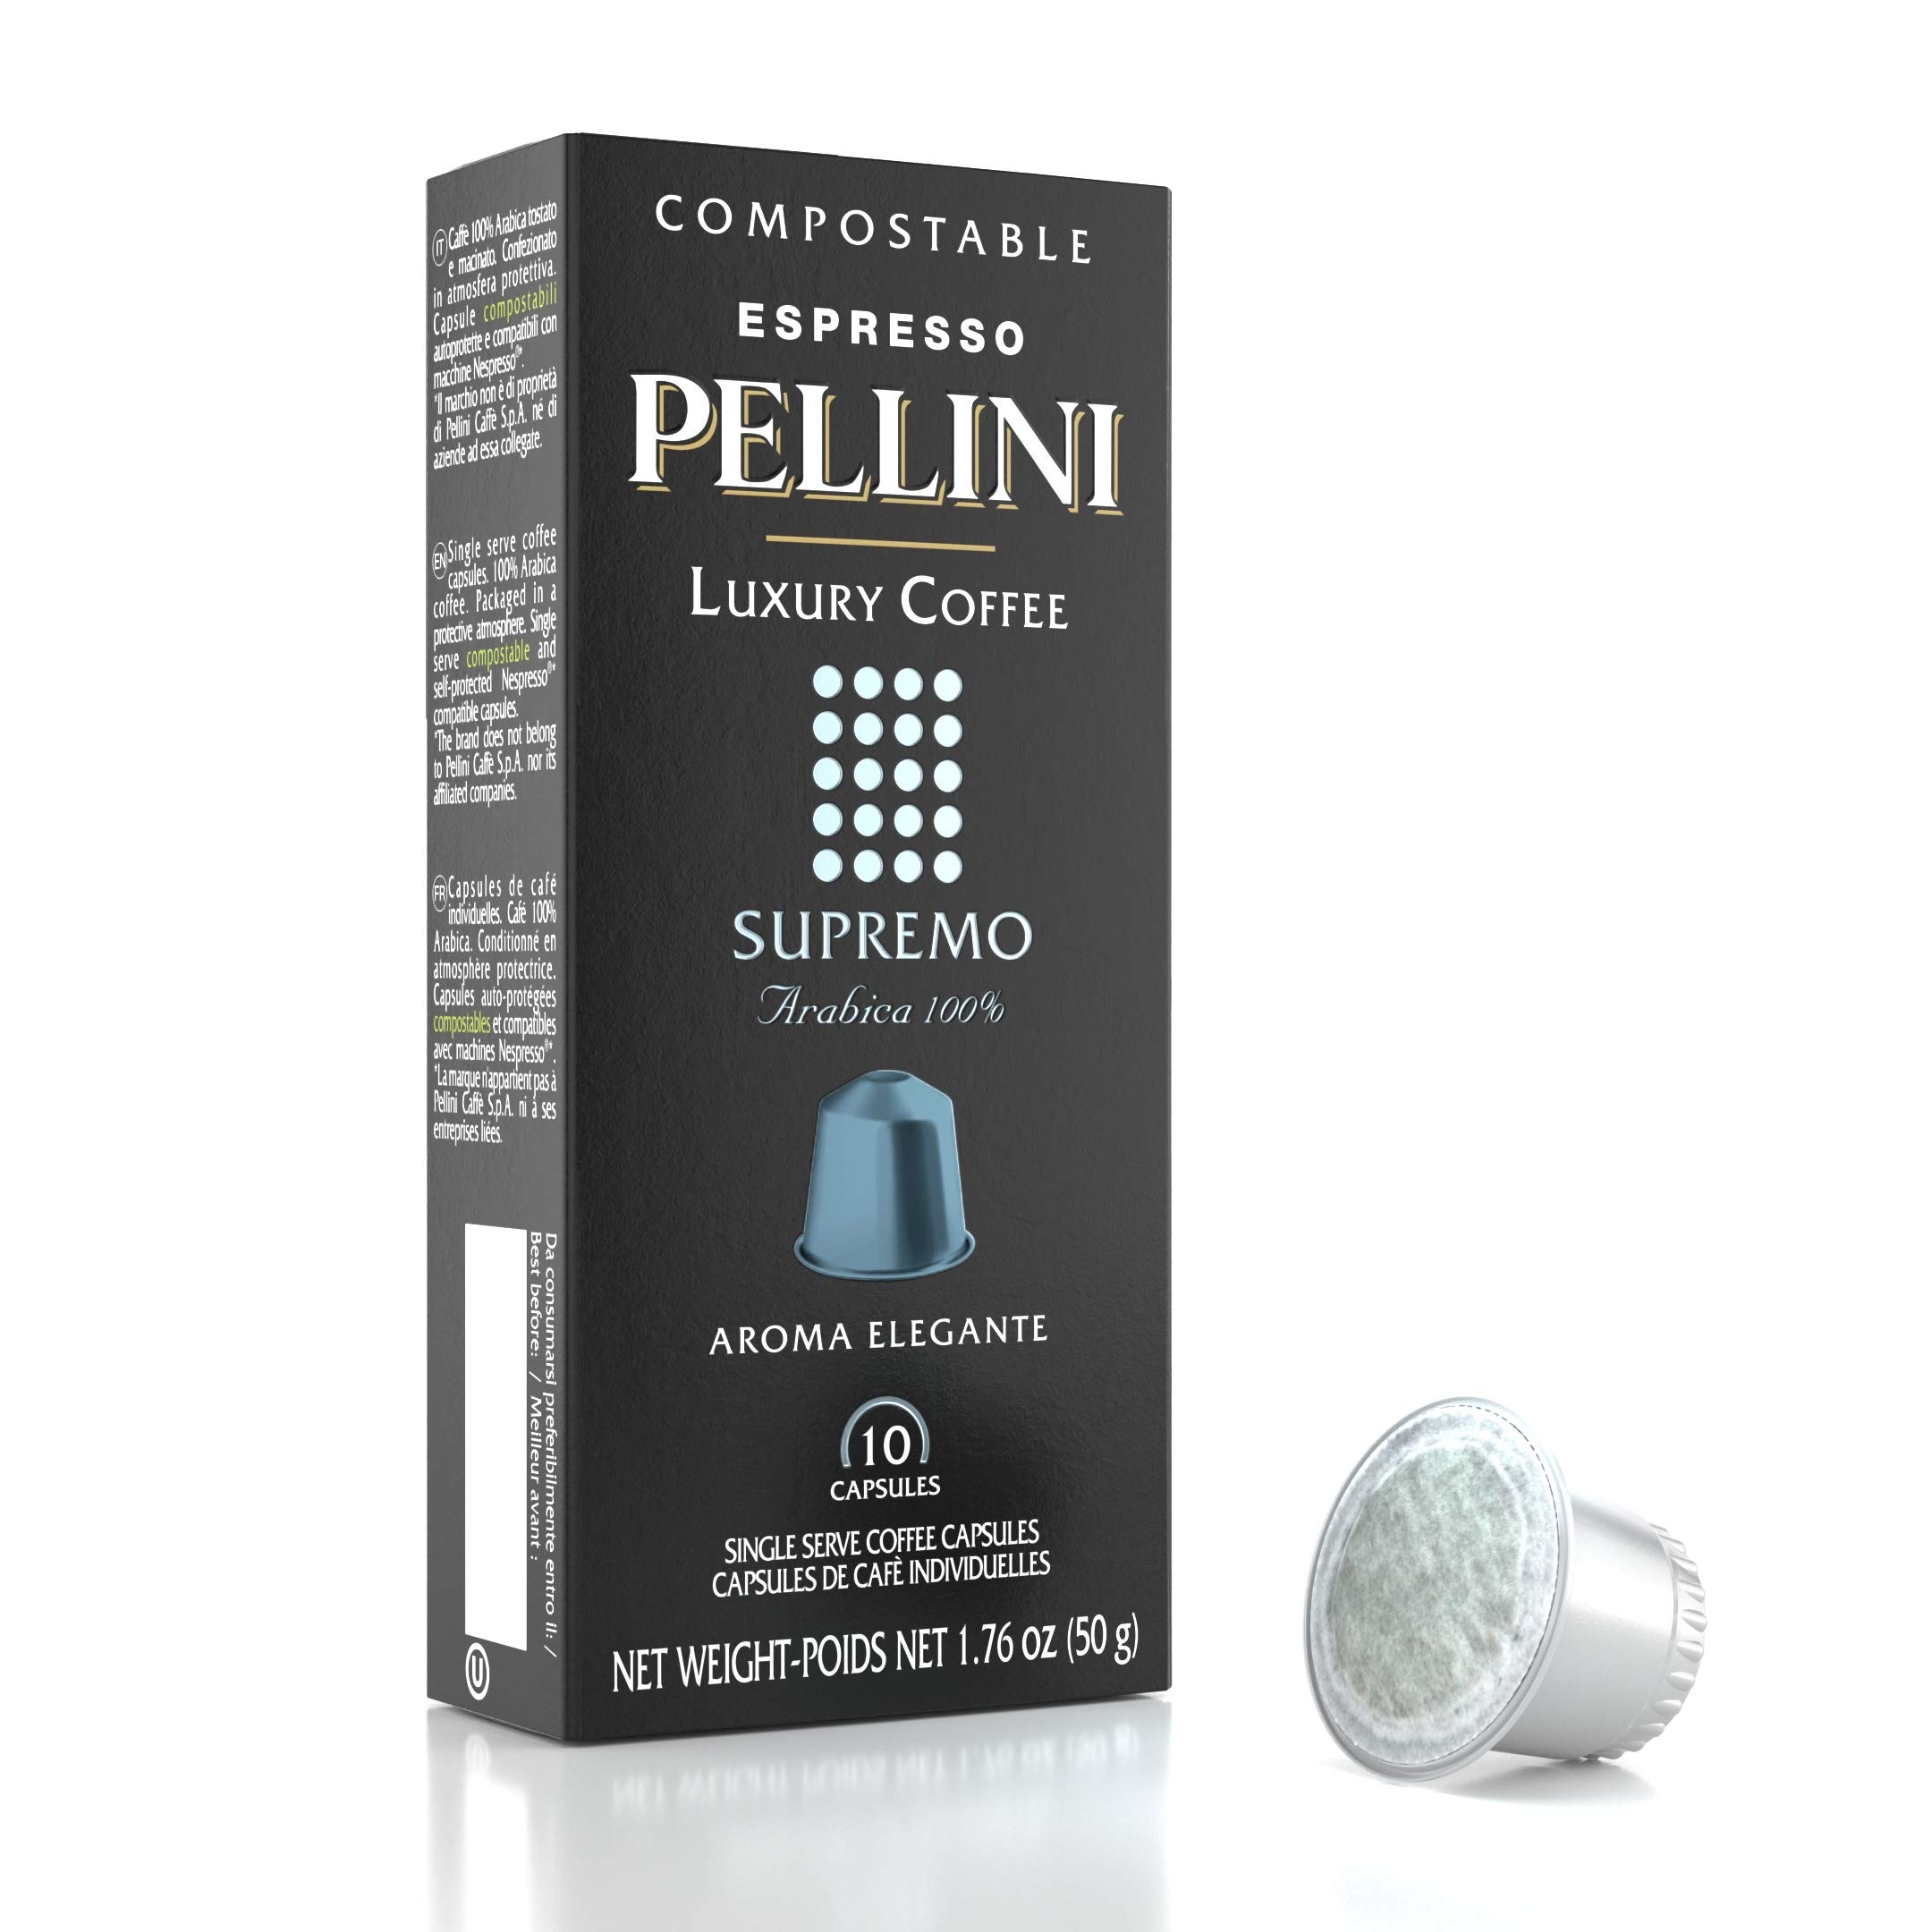
Item Name: Pellini Supremo Espresso Capsules, Mild, 10 Ct
Bullet Point 1: 100% ARABICA COFFEE: Pellini Supremo Italian espresso capsules contain an exclusive gently roasted espresso coffee recipe with an elegant aroma of flowers, fruit and honey.
Bullet Point 2: CAPSULES FOR NESPRESSO: We’ve made our coffee capsules Nespresso compatible for complete convenience. The individual Nespresso compatible capsules keep coffee fresh from cultivation to your cup.
Bullet Point 3: PREMIUM ESPRESSO COFFEE: Pellini coffee beans are carefully selected at source, before being slow roasted and naturally air cooled to enhance the unique espresso bean taste and aroma.
Bullet Point 4: PROFESSIONAL QUALITY: Enjoy the same superior Italian coffee blend chosen by coffee bars, restaurants and cafés in your own home with our Nespresso compatible coffee capsules.
Bullet Point 5: PELLINI ITALIAN COFFEE: From organic coffee beans to ground coffee and espresso coffee capsules, Pellini brings authentic Italian tradition, passion and expertise to every perfectly blended cup.
Value: 10.0
Unit: Count

Price: 12.99